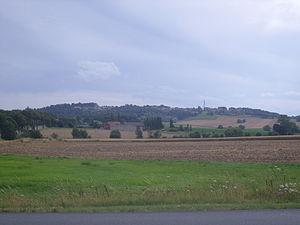
Face Nord du Mont Cassel
Les monts des Flandres sont une série de collines se développant d'ouest en est de Watten à Kemmel. Ils forment dans une zone frontalière de petits reliefs dissymétriques séparés par des vallées. Même s'ils se dressent, à leur plus haut, à moins de 180 mètres au-dessus de la plaine de Flandre, les monts des Flandres font figure de relief dans ce plat pays.
Le Westhoek français, appelé également Flandre flamingante, est un territoire situé en France qui correspond à la partie ouest du Westhoek et à la partie nord de la Flandre française.